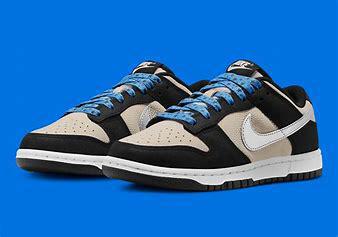
Brand: Nike
Model: kg Nike Dunk